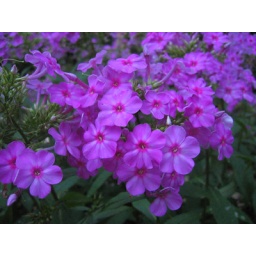
More fun experiments in twilight light. Even these pink flowers become a more vibrant shade of themselves.Thank you tricks of light.